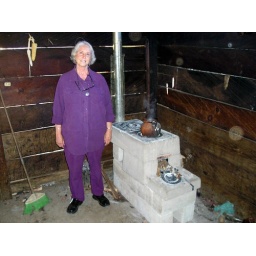
Diane in Juana's kitchen with stove